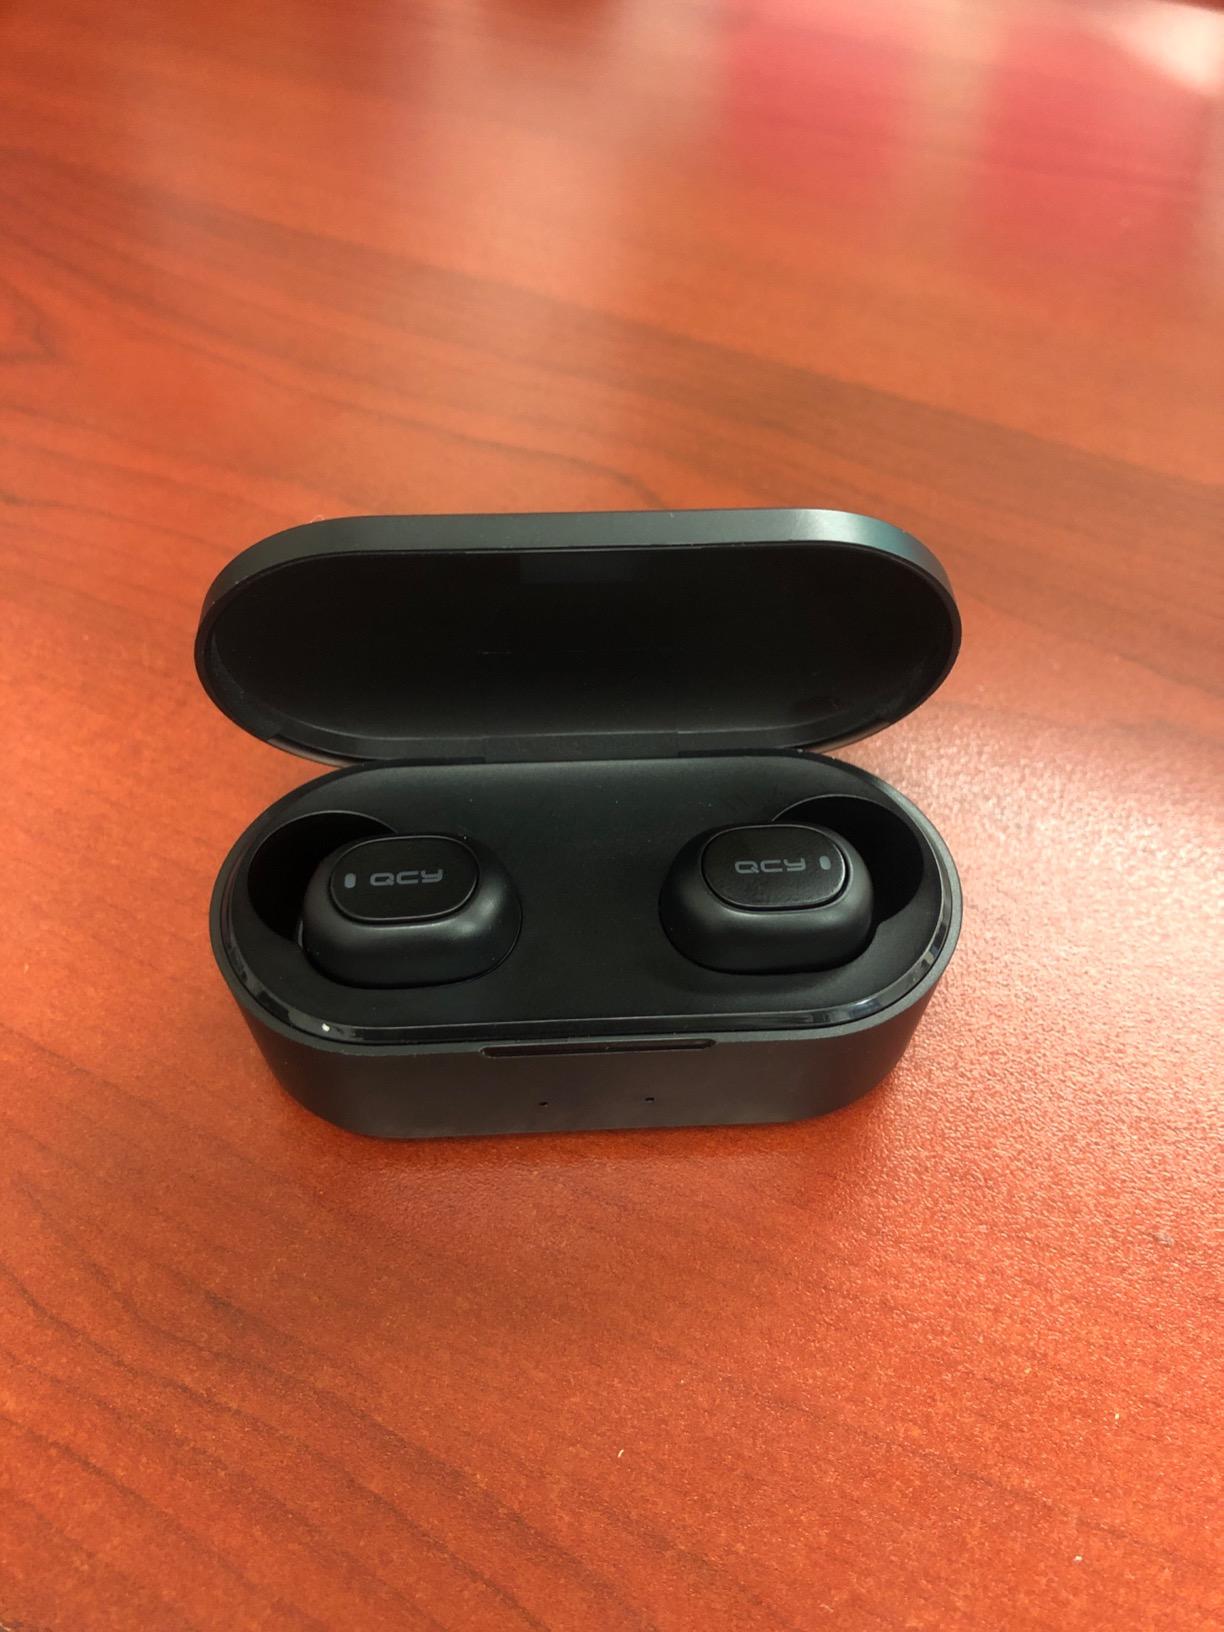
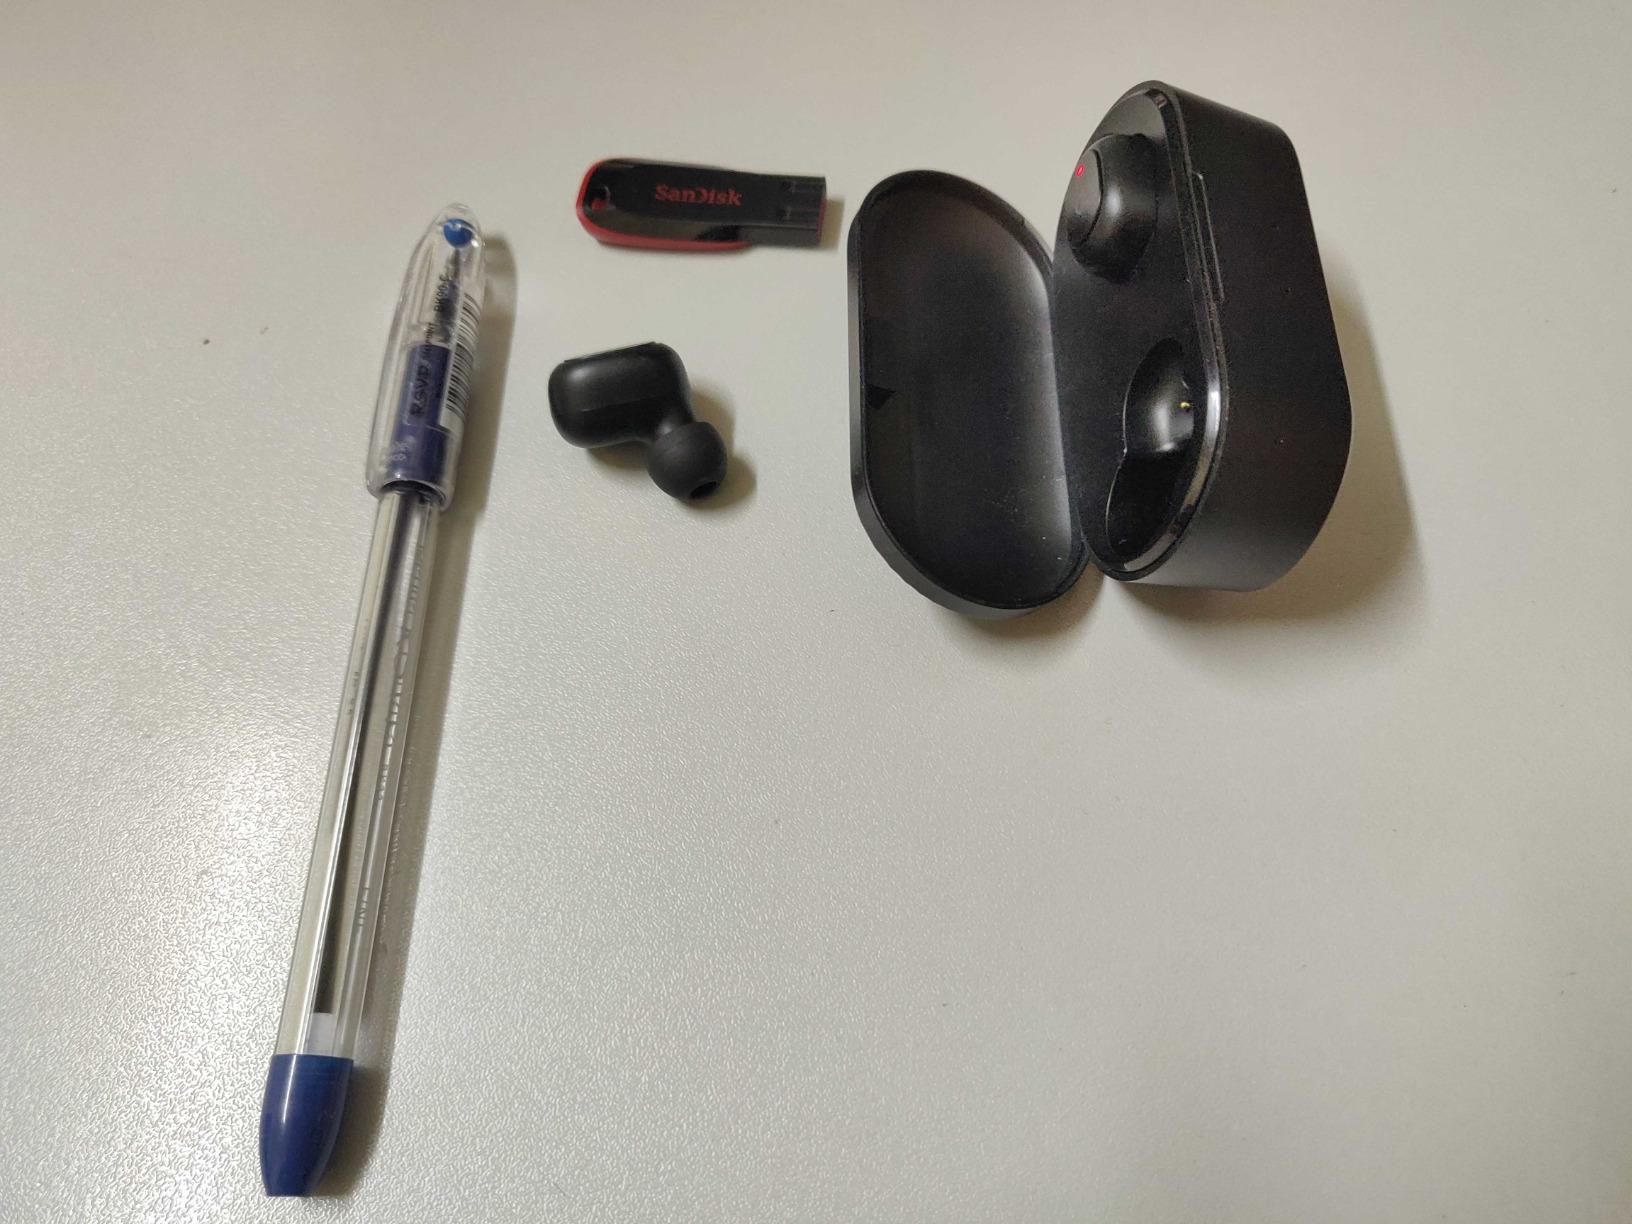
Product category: earbuds
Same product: no